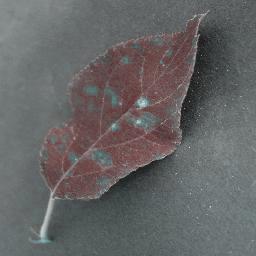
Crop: apple
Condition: cedar_rust